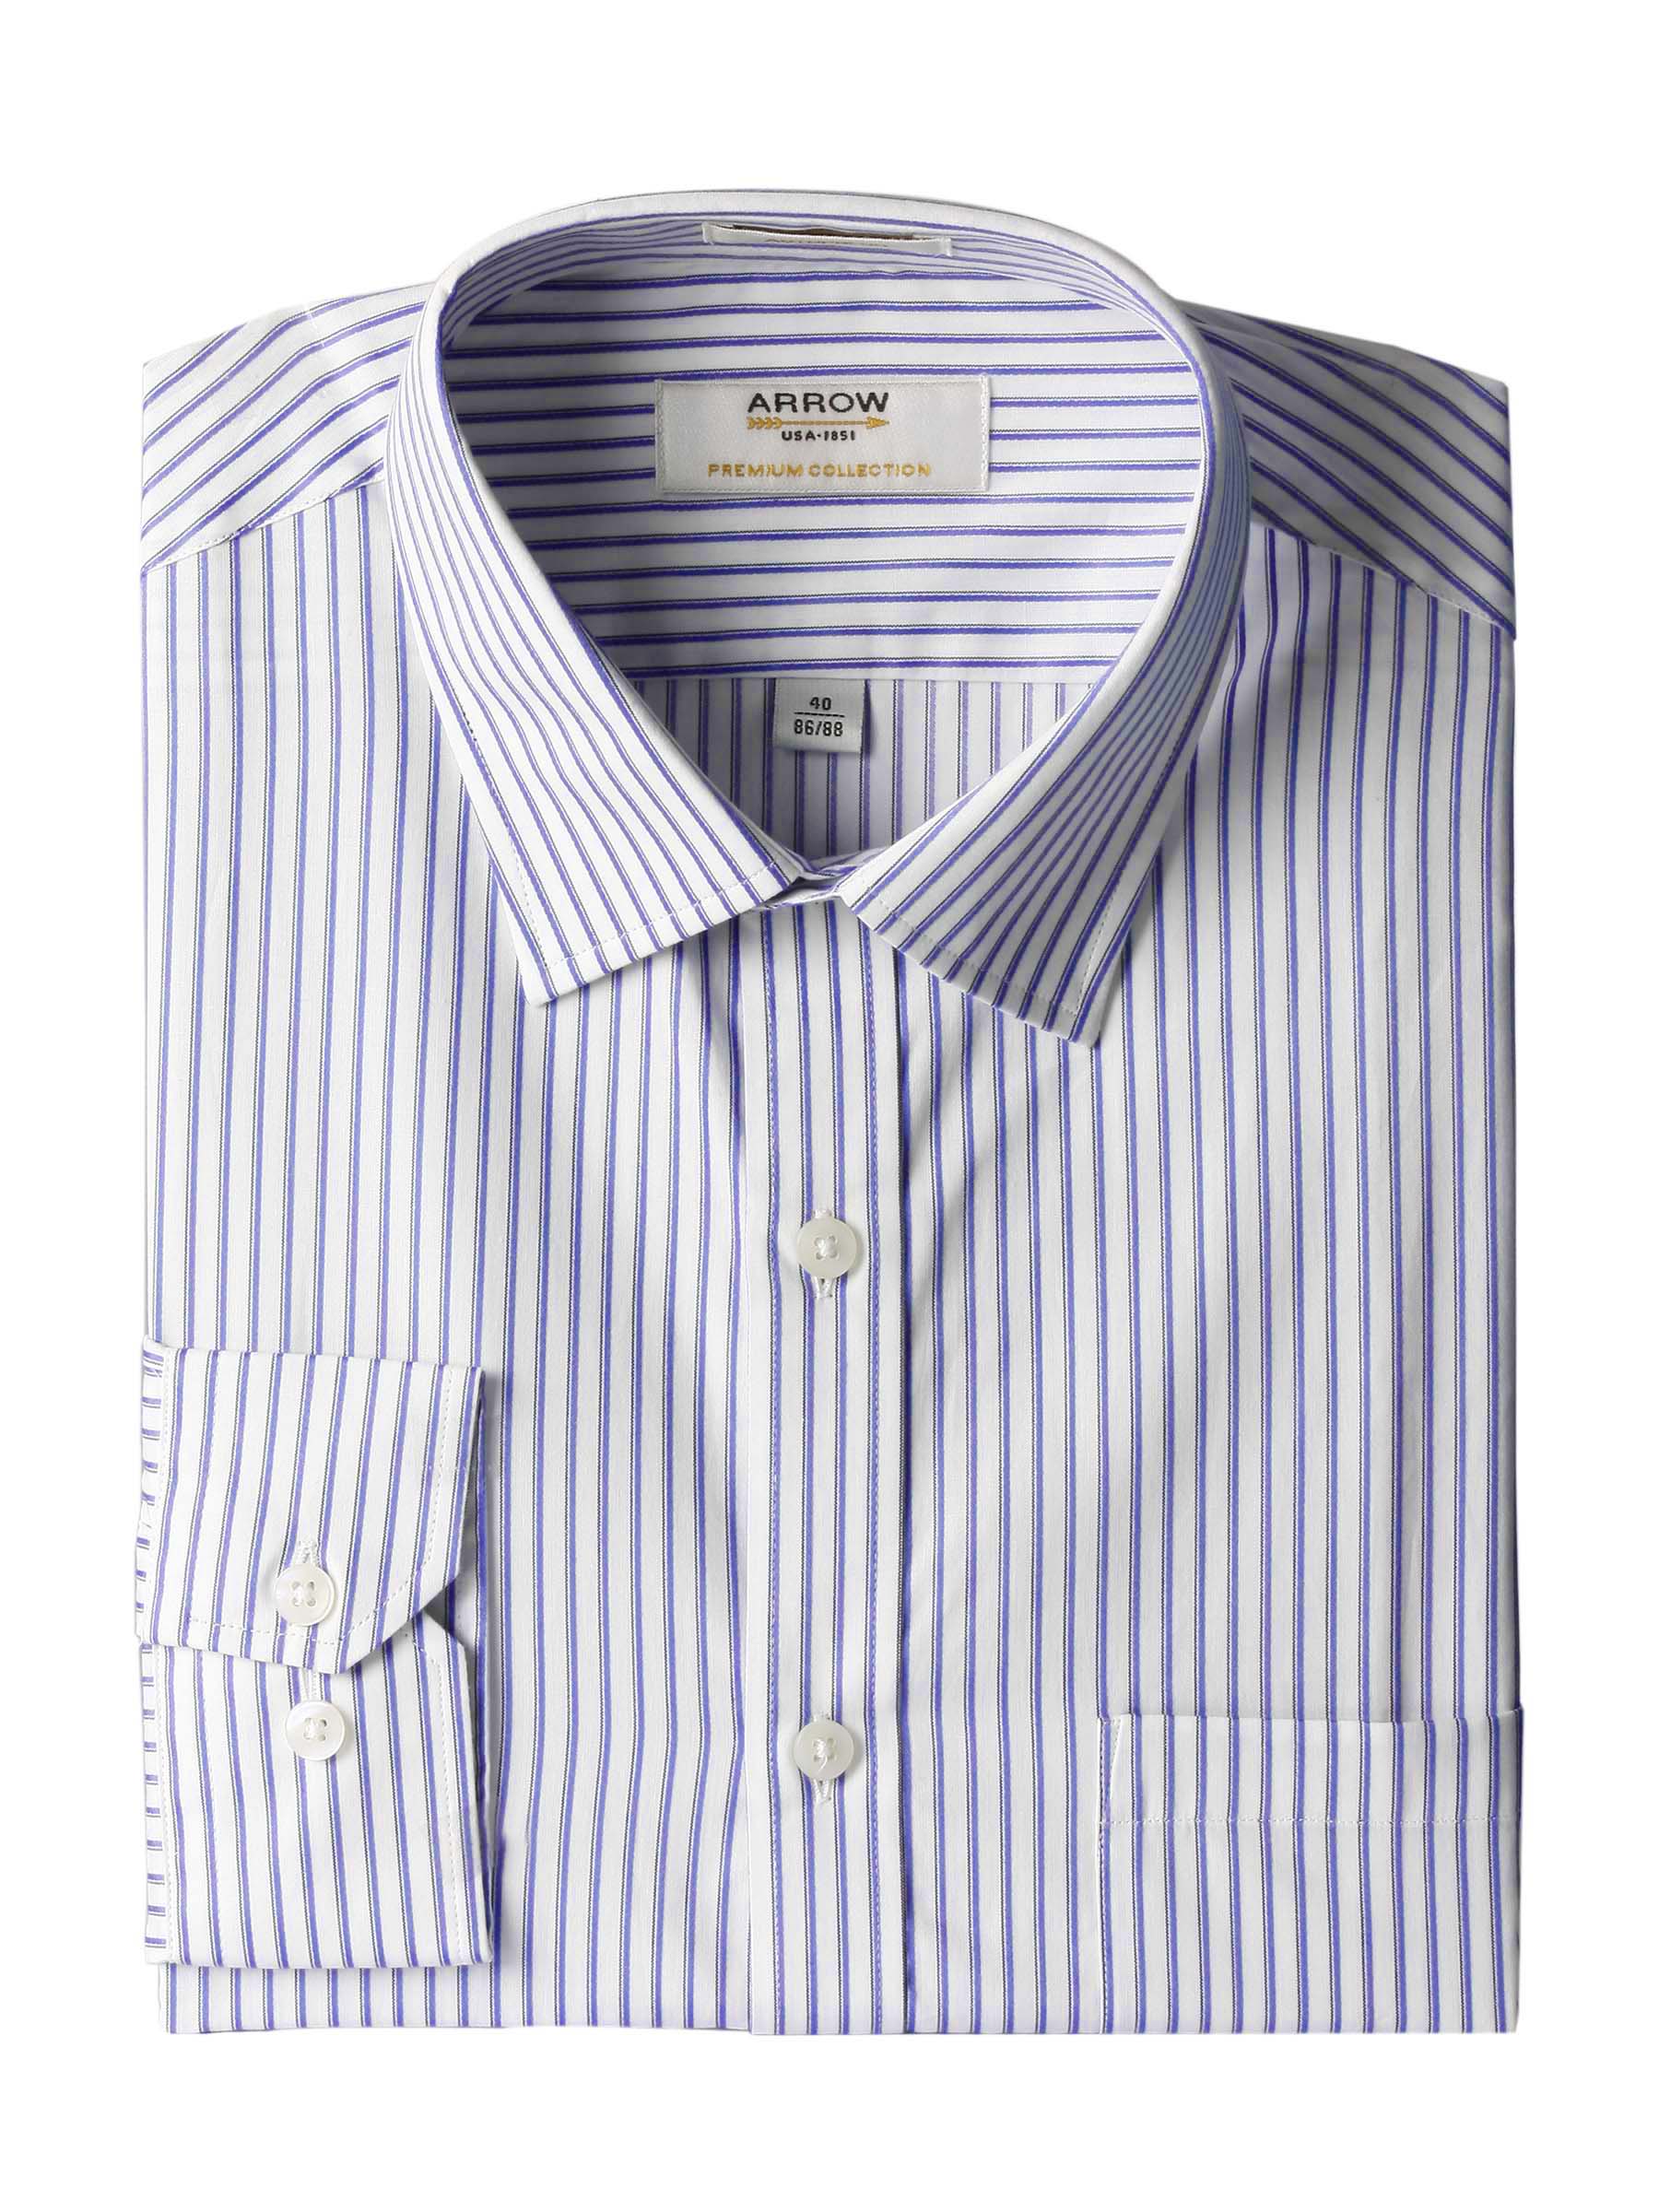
Arrow Men Stripes White Shirts
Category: Apparel / Topwear / Shirts
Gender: Men
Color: White
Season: Fall 2011
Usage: Formal